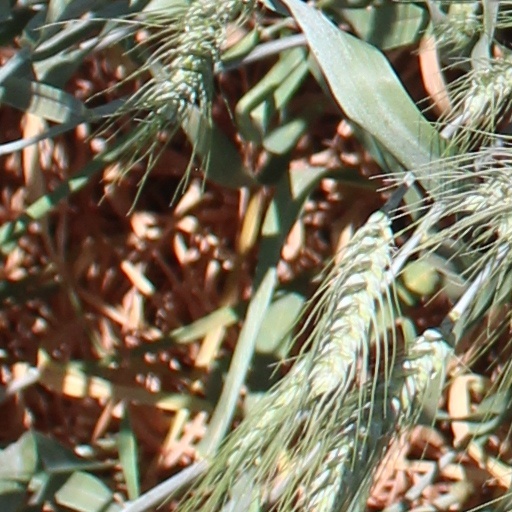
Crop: wheat